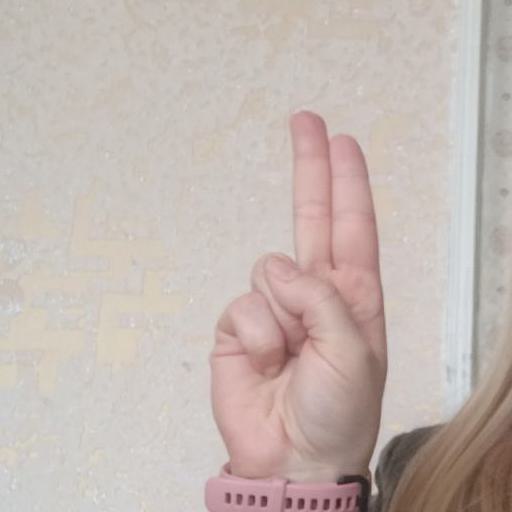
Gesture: two_up